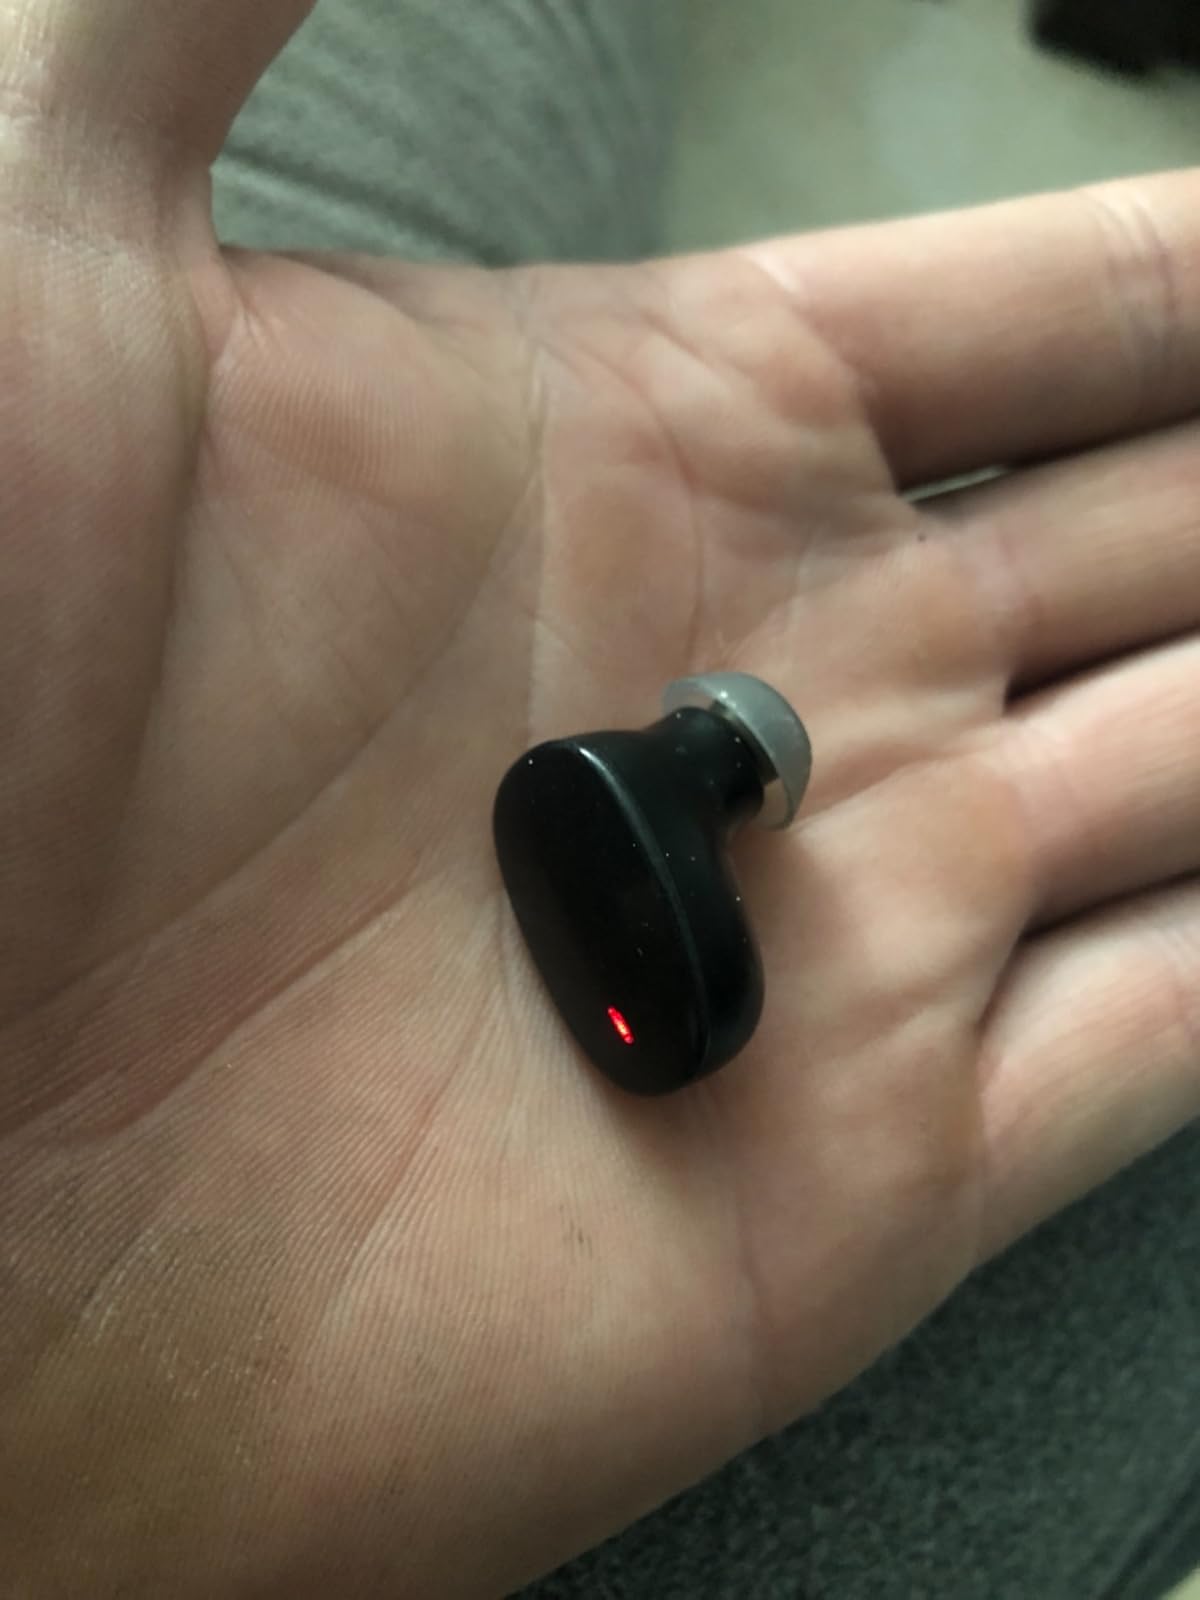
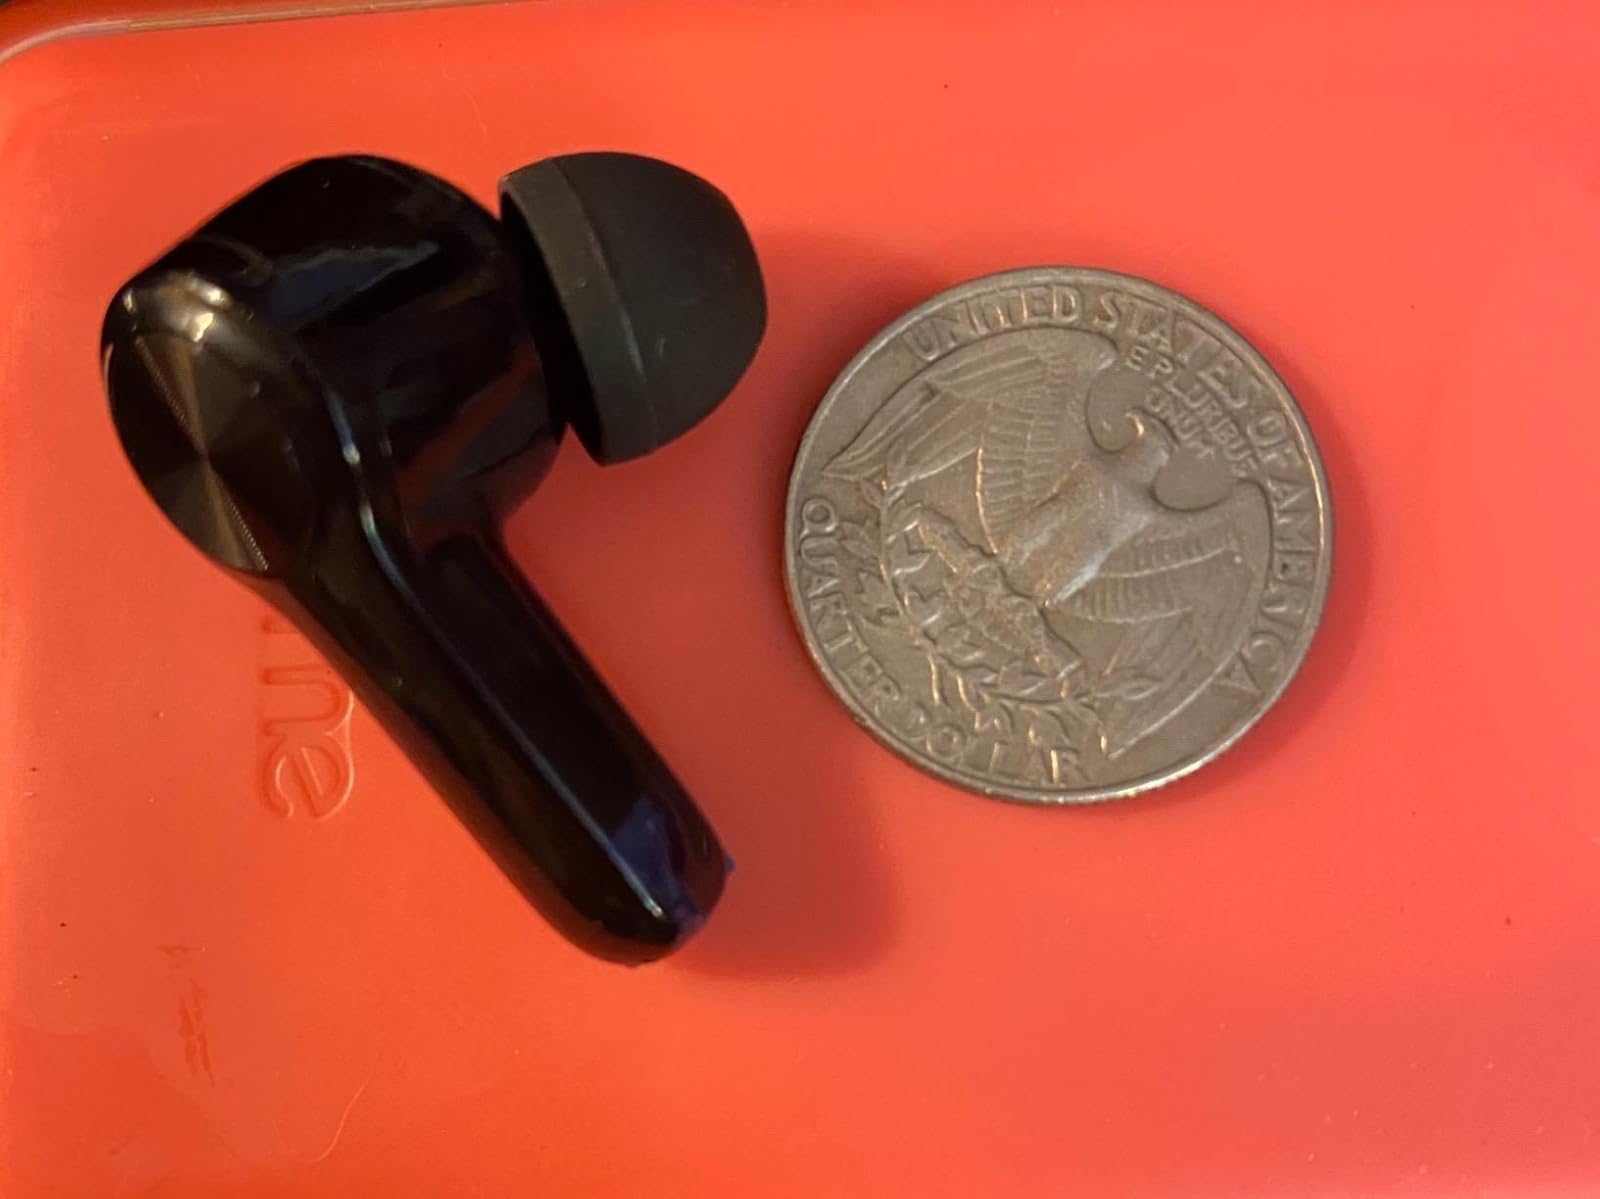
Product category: earbuds
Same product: no